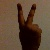
The image shows a hand gesture representing the number 2 in Indian Sign Language.